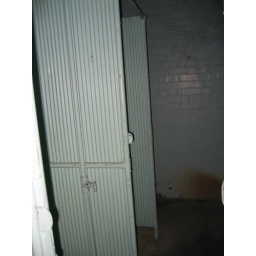
Showers in the bath house - Quarantine Station